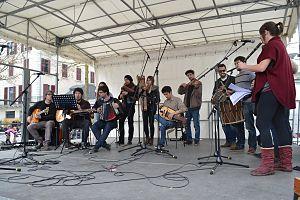
Elèves du Conservatoire de Pau et du Conservatorio superior de Navarra pendant le ""Bal en vila"" du 19 mars 2016 qui a rassemblé à Pau une dizaine d'écoles de musique traditionnelle du Béarn et des environs.
La musique basque est l'une des composantes essentielles de la culture basque. L'appellation « musique basque » est très vaste. La musique traditionnelle est liée en grande partie à la tradition orale, telle que les Bertsolaris, une poésie orale spontanée, parfois transmise pendant des générations. Cependant du coté instrumental, il y a des instruments variés et une tradition spécifique de la région qui n'est pas restée figée. La musique basque peut être divisée en deux composantes essentielles :